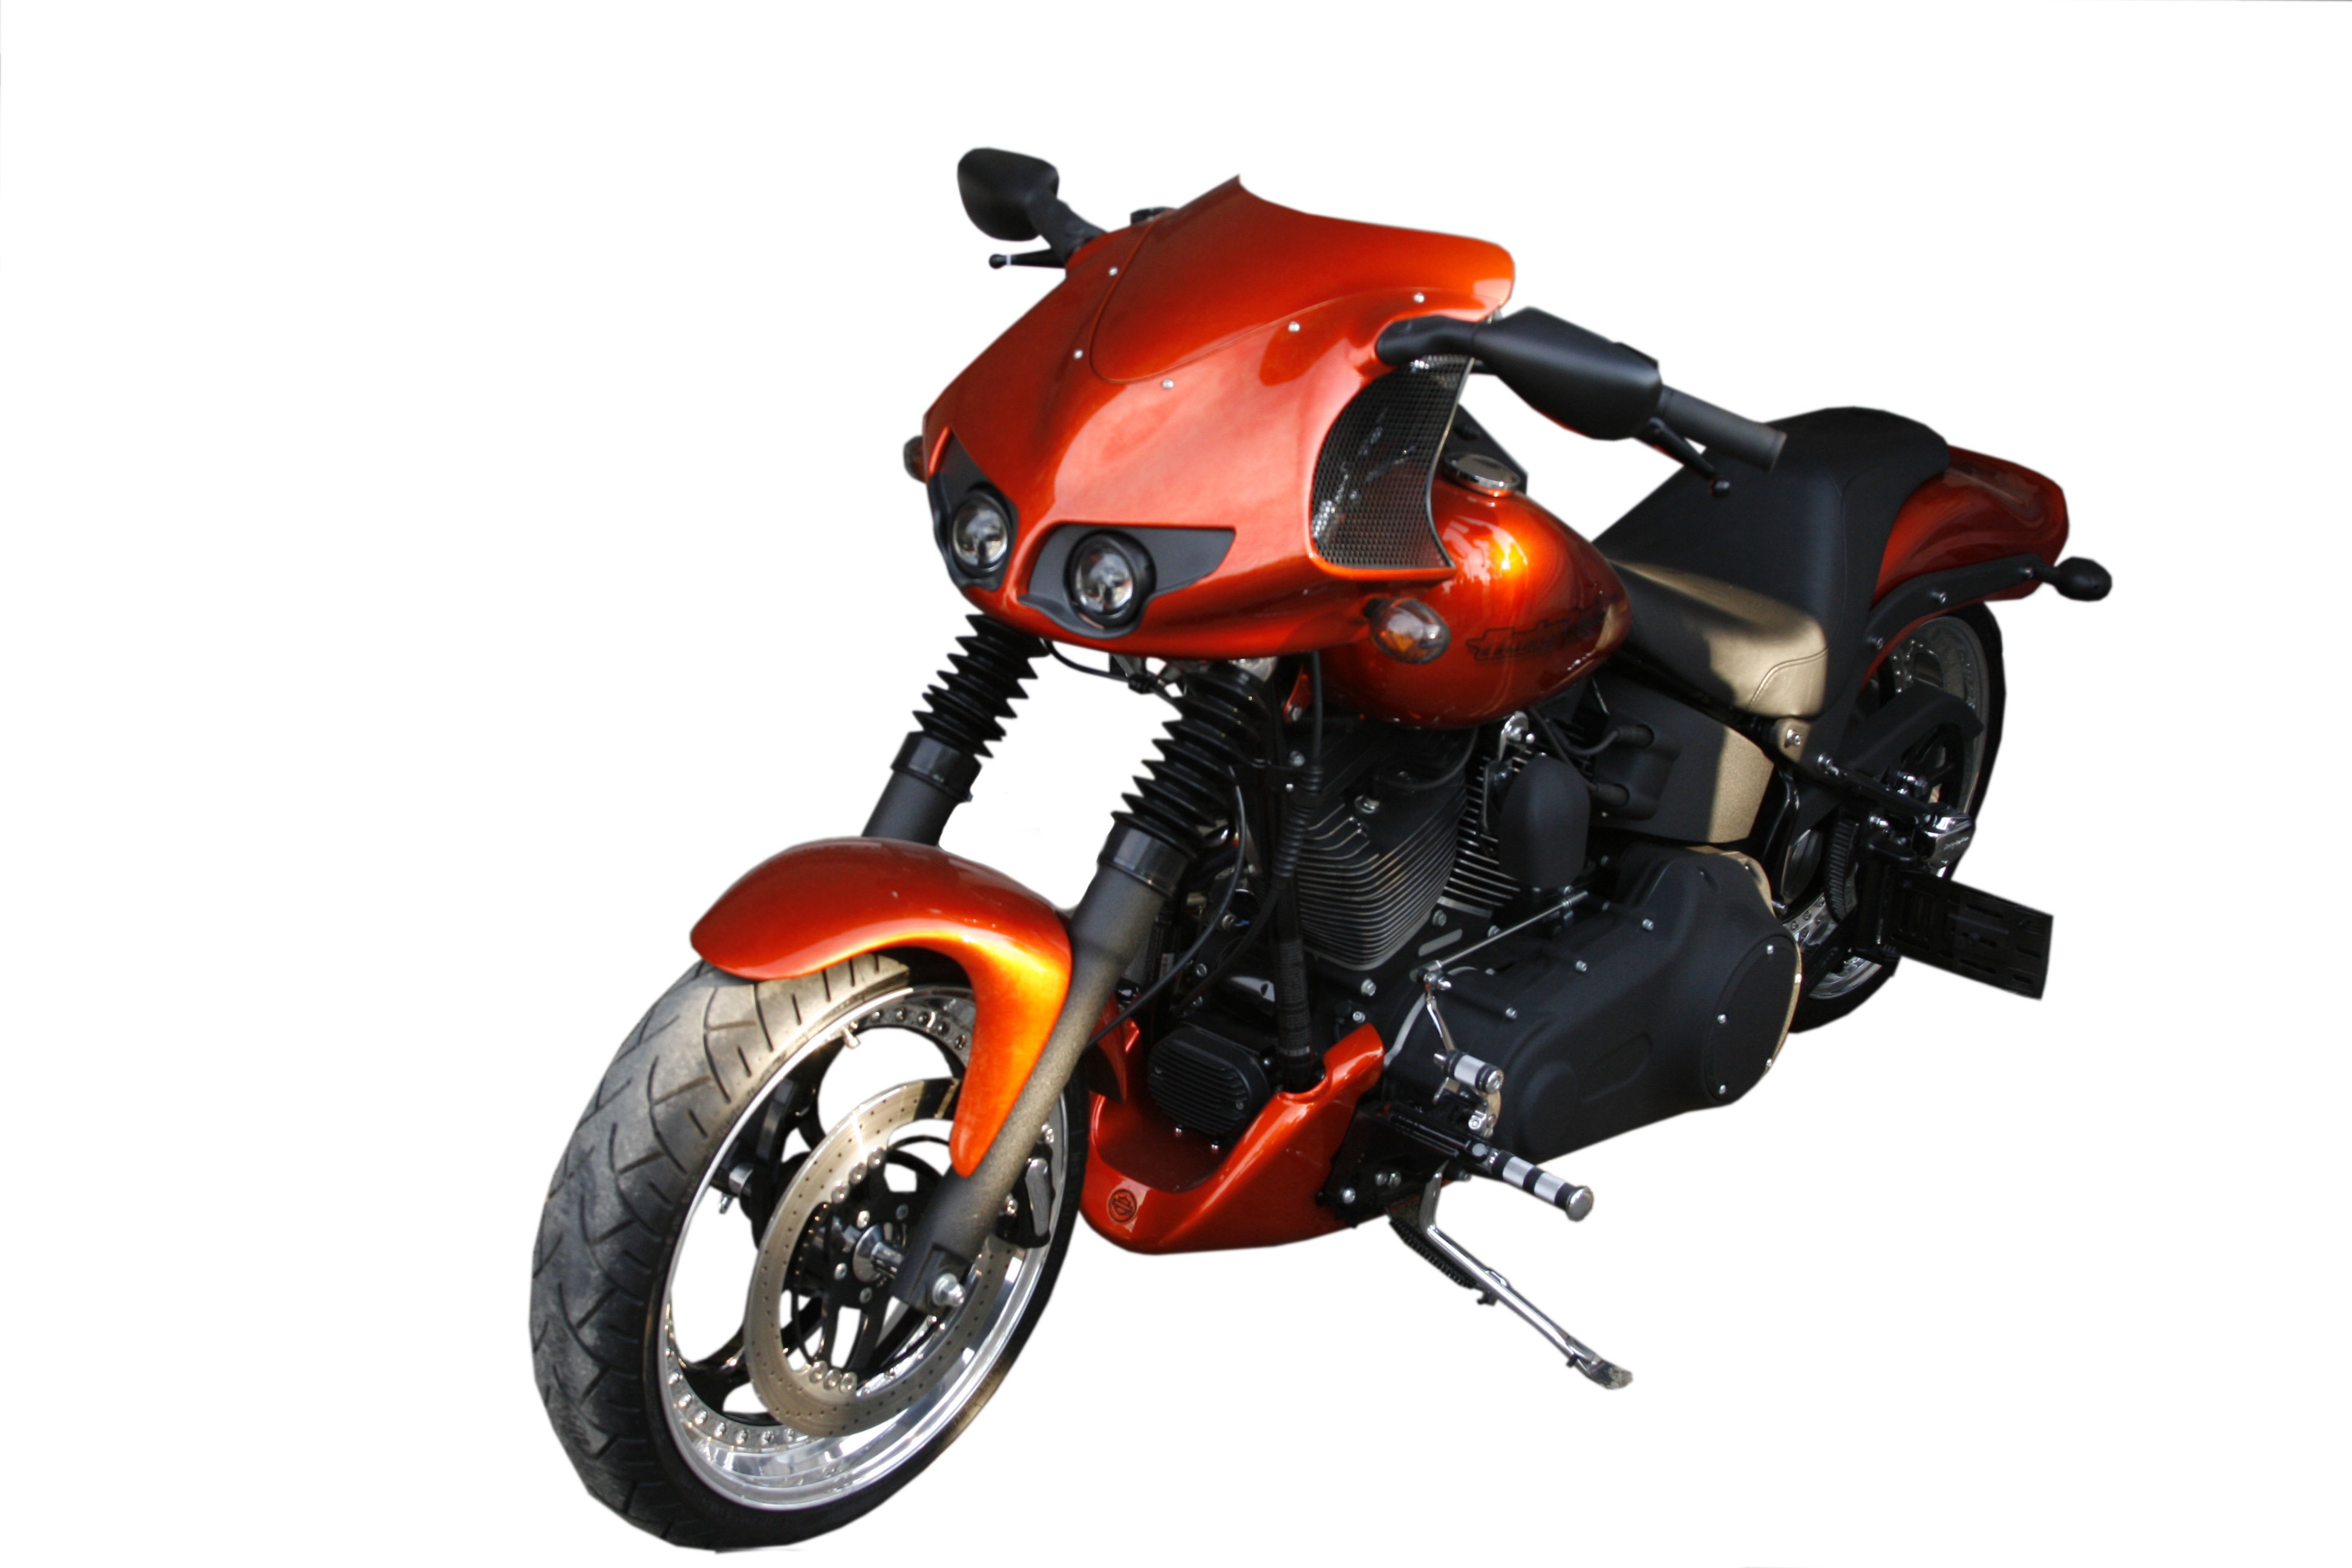
car, wheel, vehicle, motorcycle, honda, harley davidson, biker, cruiser, motorcycling, land vehicle, automobile make, automotive exterior